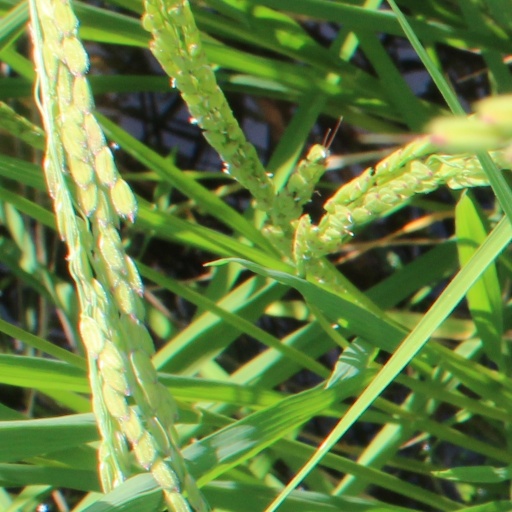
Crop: rice